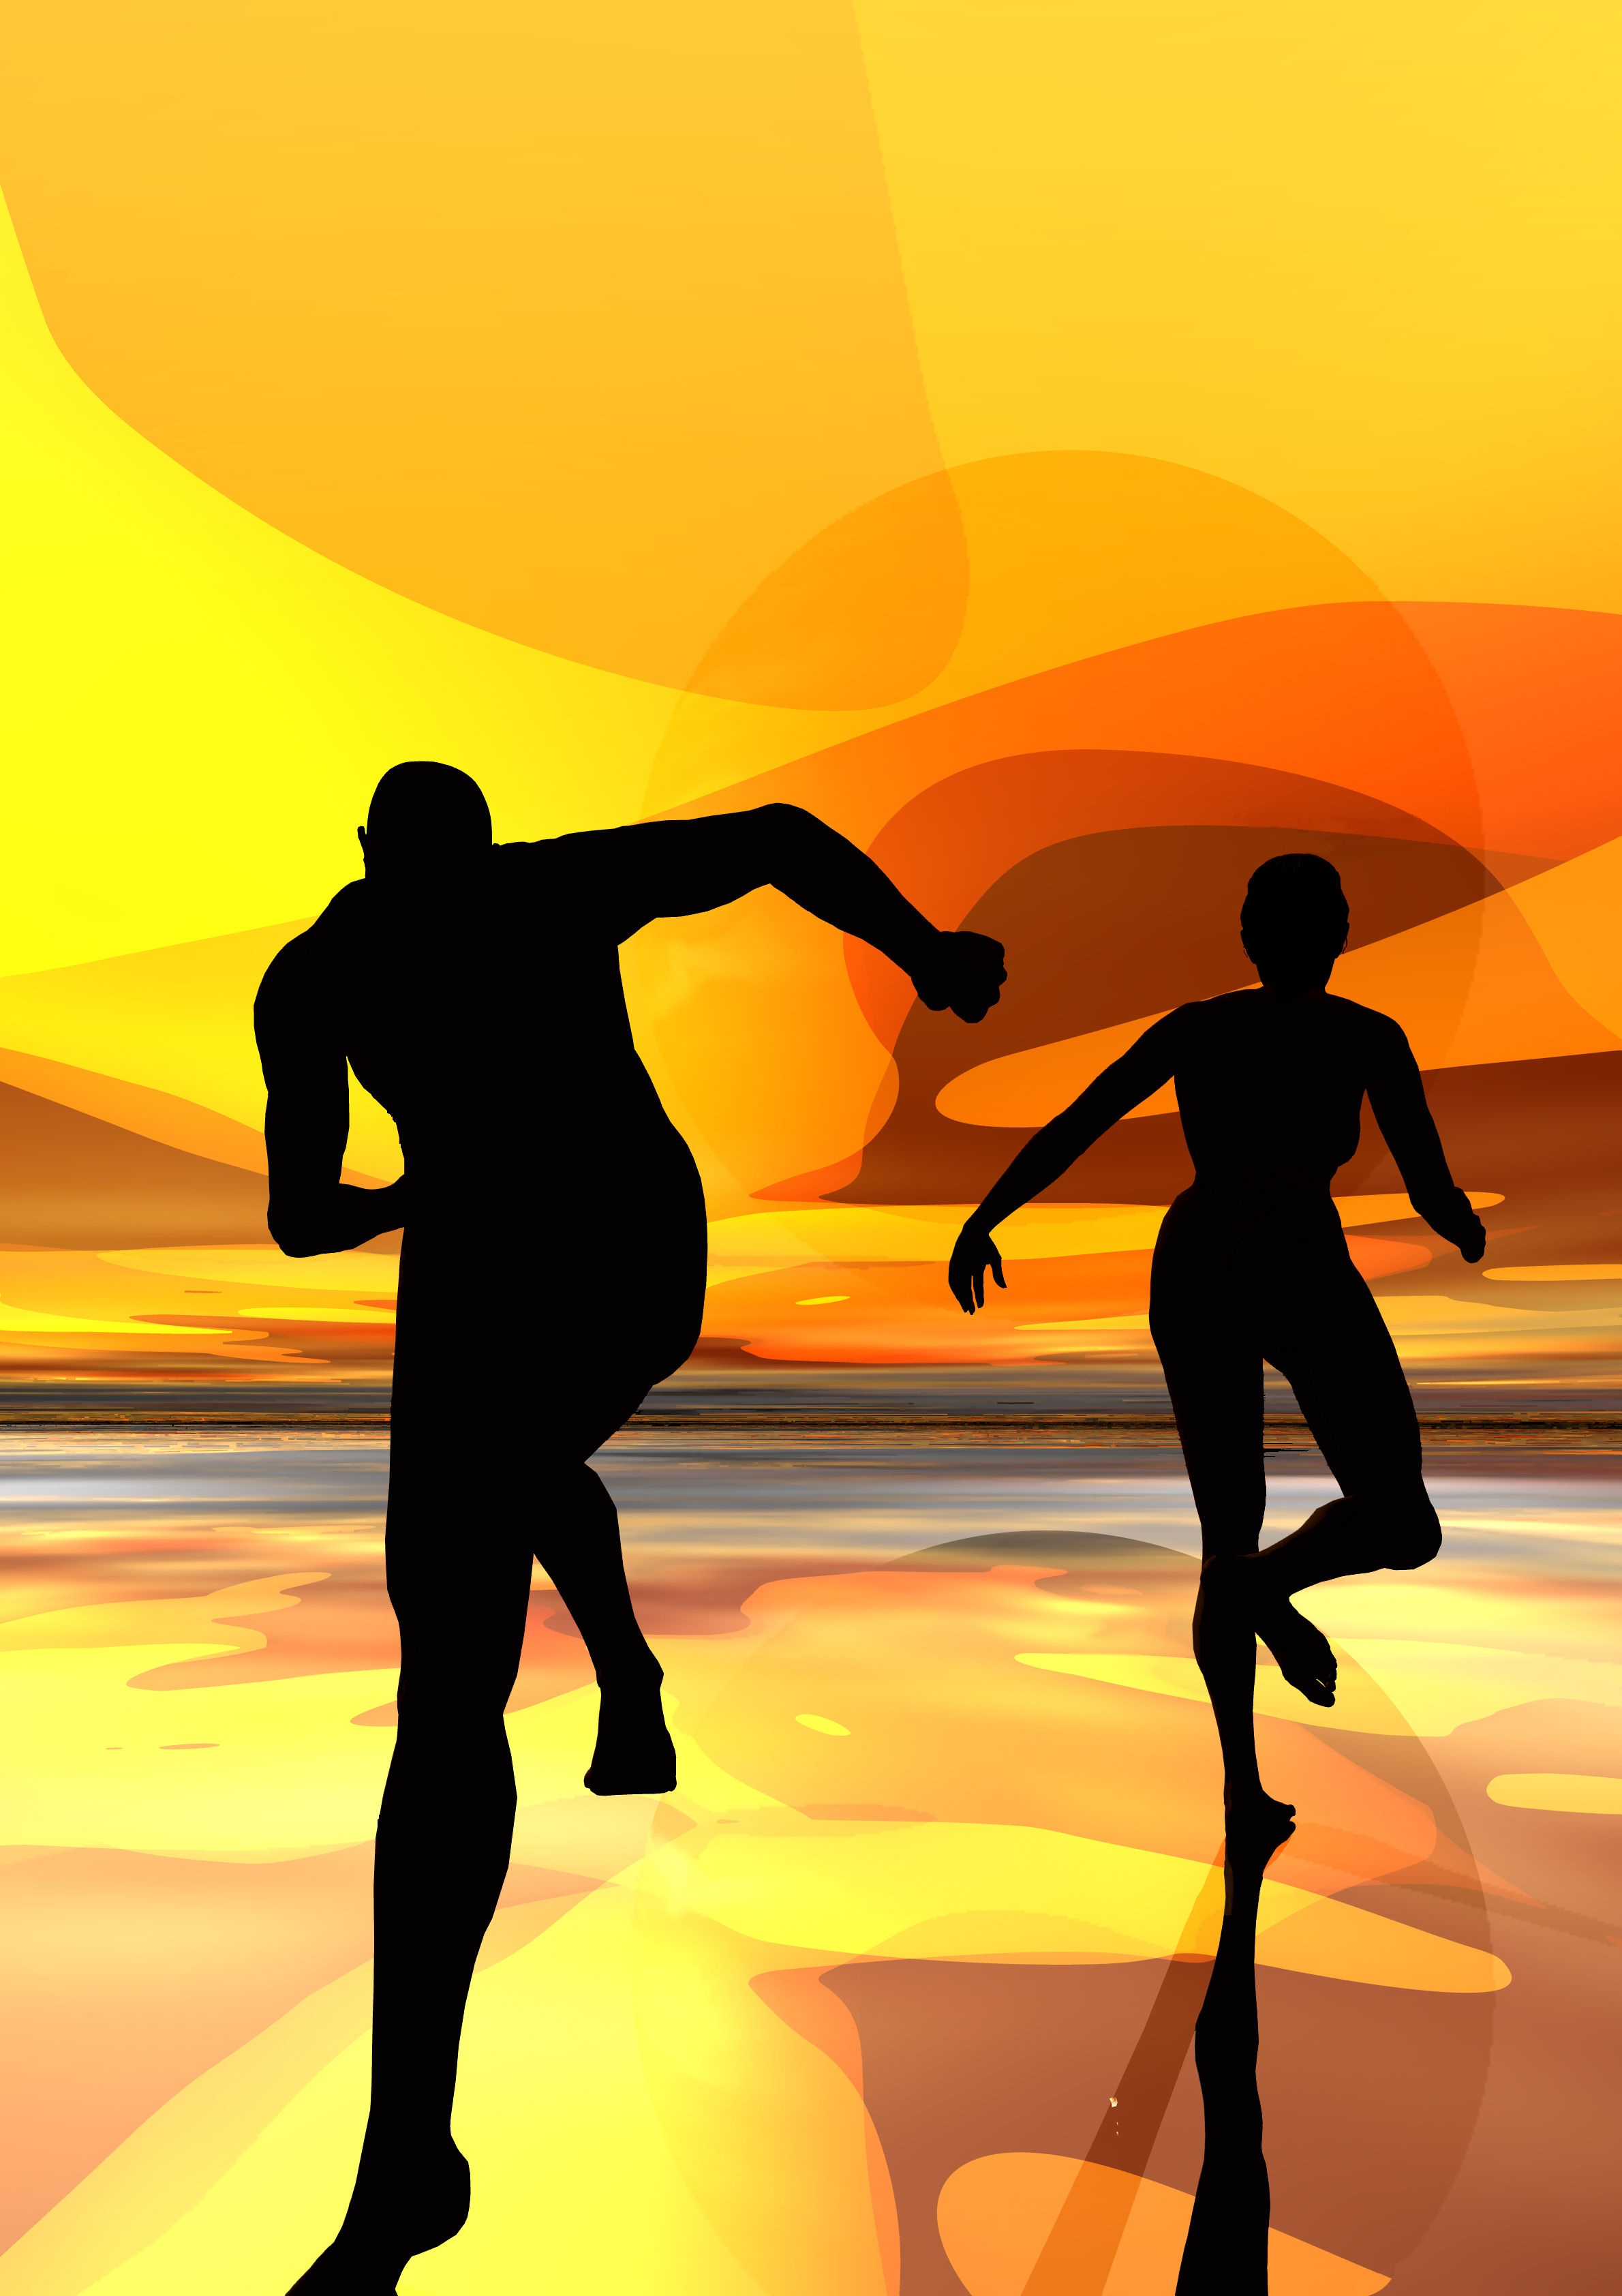
computer, silhouette, sport, run, male, female, illustration, sports, graphic, runners, digital art, athlete, cartoon